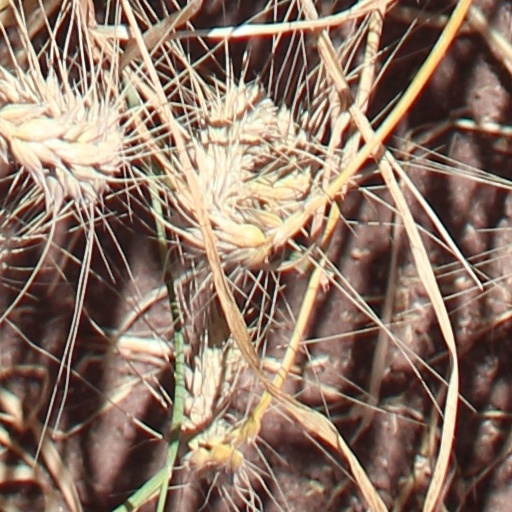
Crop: wheat